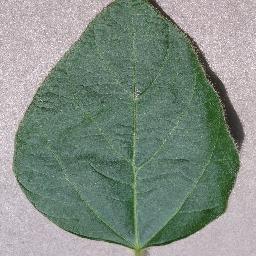
Label: Soybean___healthy